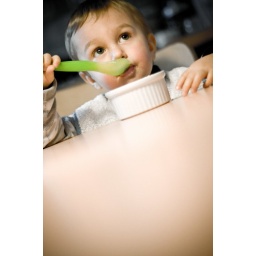
Marin eating his dessert... alone. Daddy, playing with his camera. - usual home life scene in the early 2009 :D